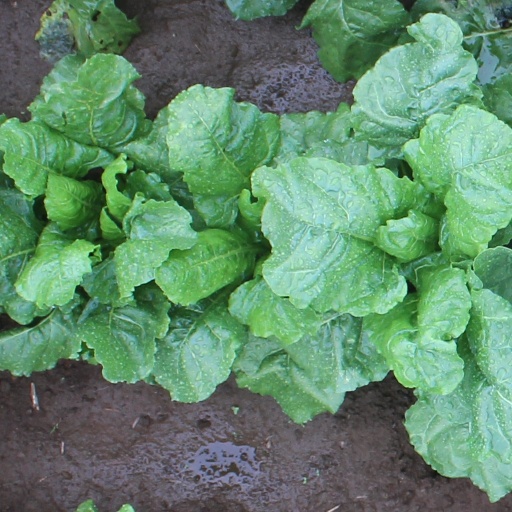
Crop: sugar beet